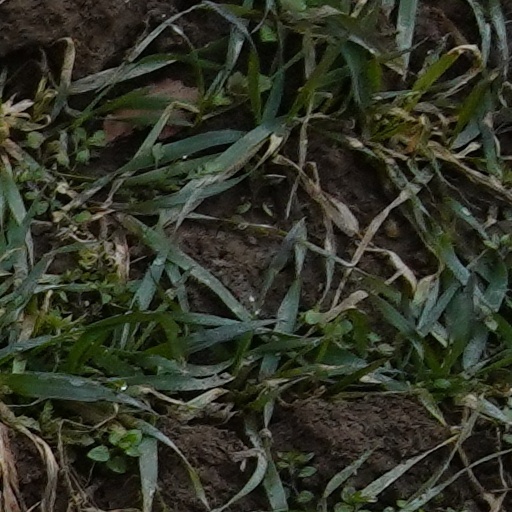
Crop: wheat